Jedediah Smith Memorial Trail

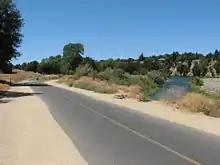

The Jedediah Smith Memorial Trail (or American River Bike Trail) is a paved multi-use pathway that runs between the confluence of the Sacramento River with the American River, just north of downtown Sacramento, California, and Beal's Point at Folsom Lake, north of Folsom. The trail is long, and is used as a major recreational destination, as well as a commuter artery for cyclists. The trail is considered one of the longest paved purpose-built bike trails in the country. The trail is maintained by the County of Sacramento and is painted with mile markers placed at every half-mile increment.